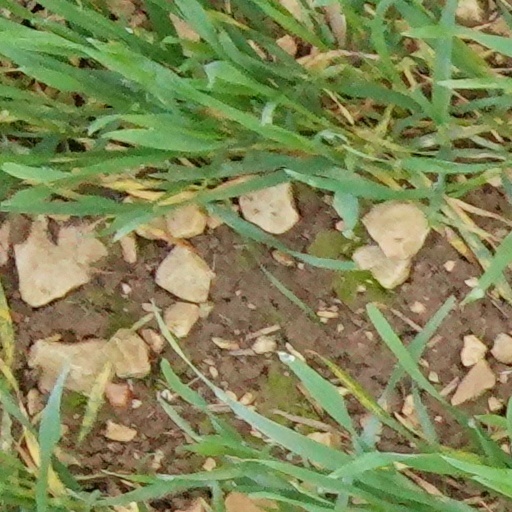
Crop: wheat